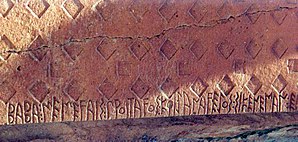
Frygere / Mytiske fortid
Del af (ca 70%) af en frygisk inskription.
Frygerne var et indoeuropæisk folk i oldtiden i Anatolien, som oprindelig kom fra det sydlige Balkan. Ifølge den græske historiker Herodot var de først kendt som brygere. Navnet udviklede sig til frygere efter deres endelige udvandring til Anatolien via Hellespont.